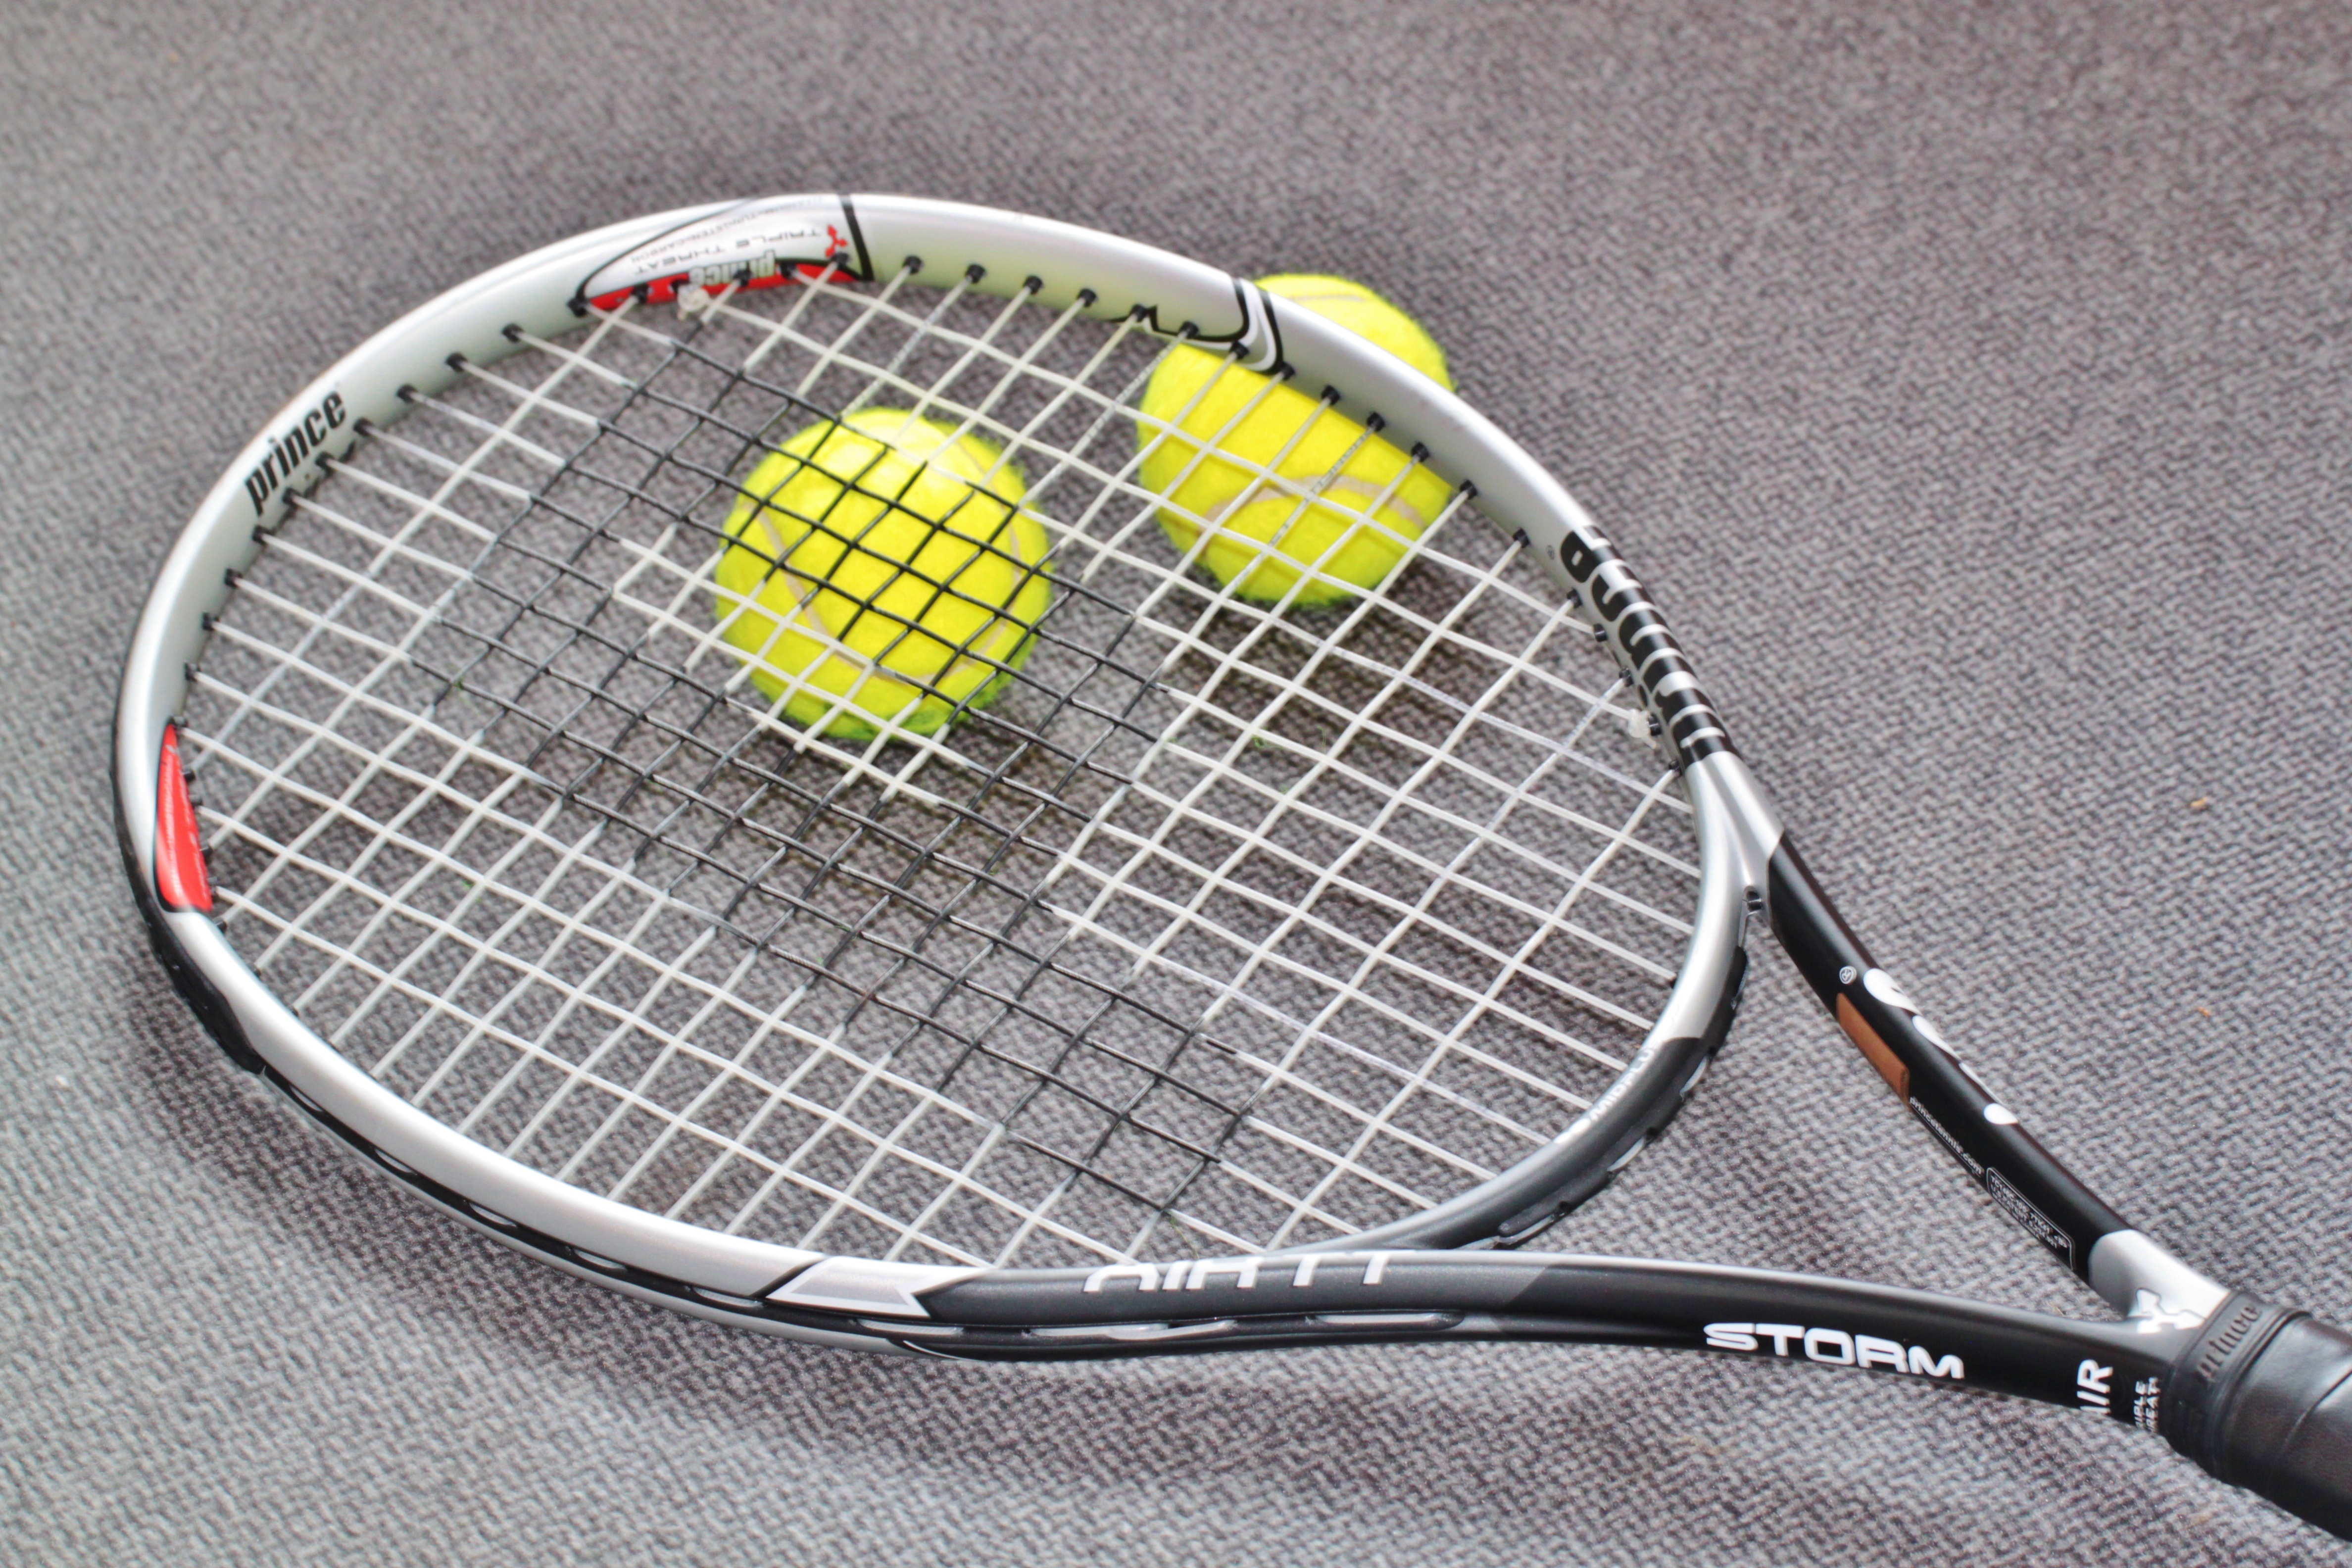
sport, frame, yellow, leisure, sports equipment, tennis, sports, net, ball, strings, covering, ball sports, tennis ball, tennis racket, tennis player, play tennis, racquet sport, tennis sports, rackets, tennis racket accessory